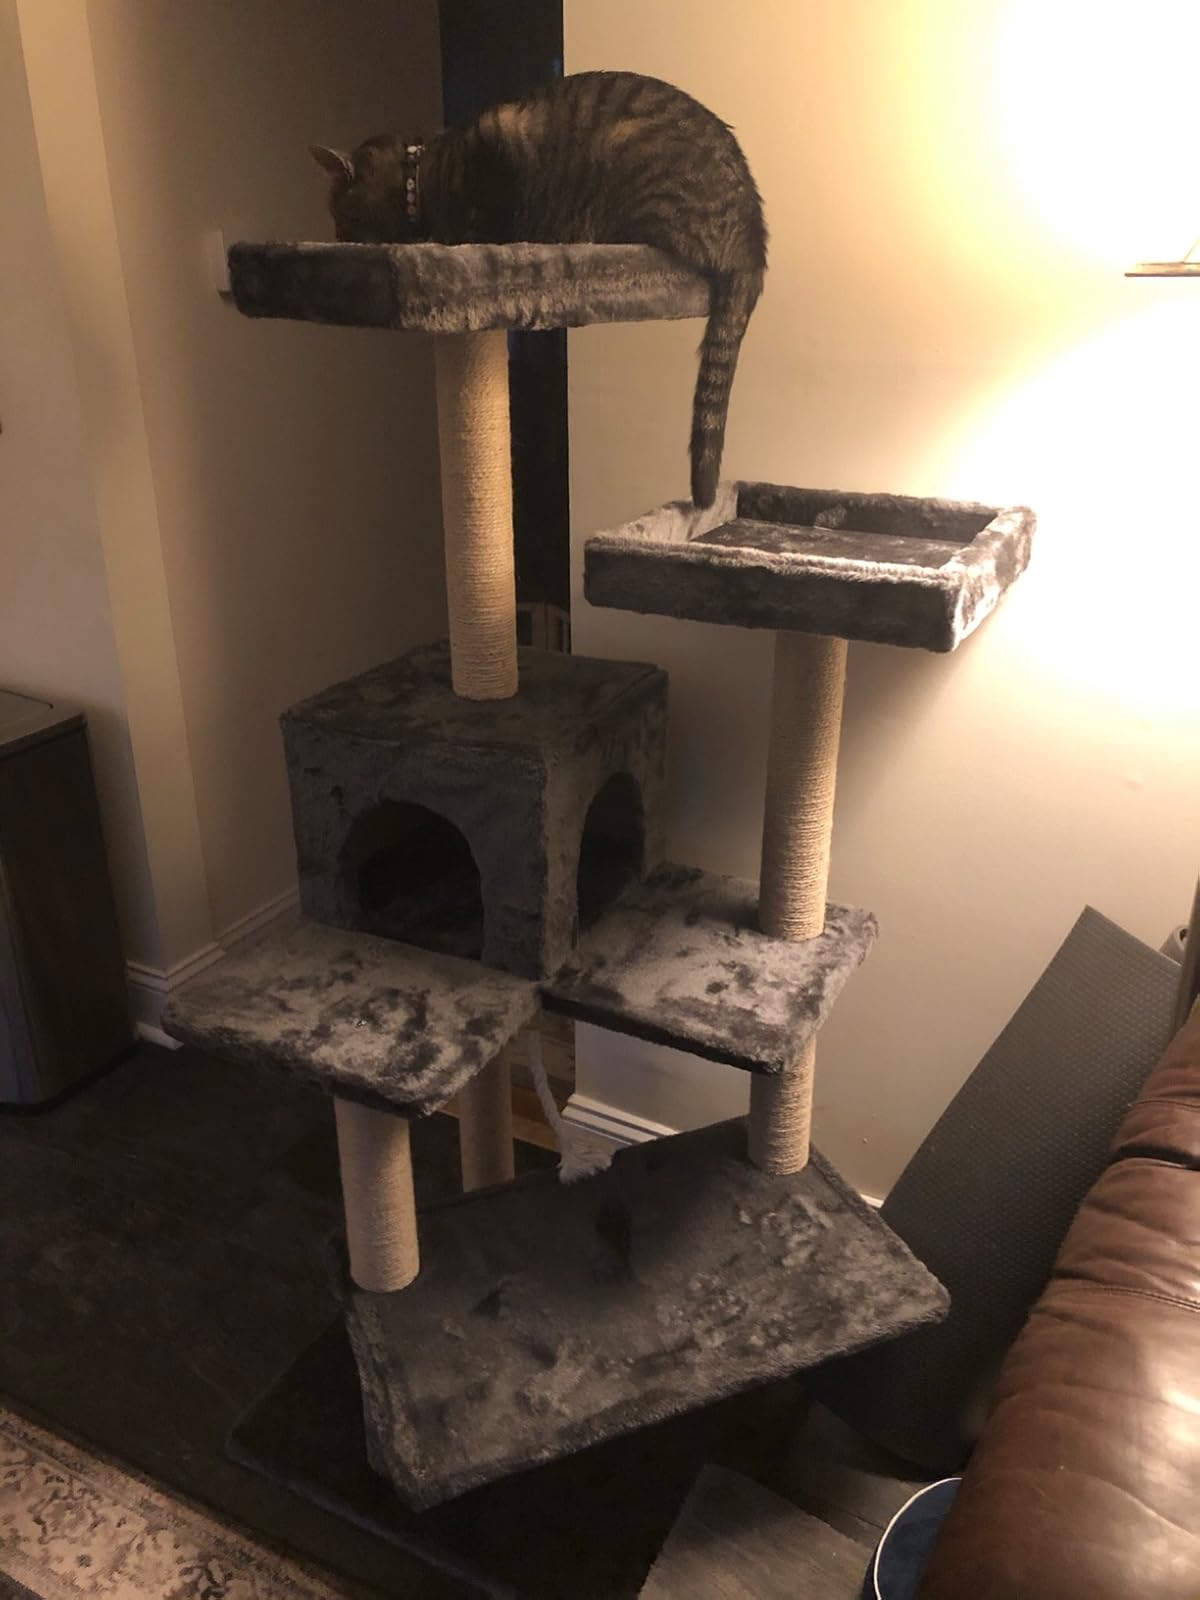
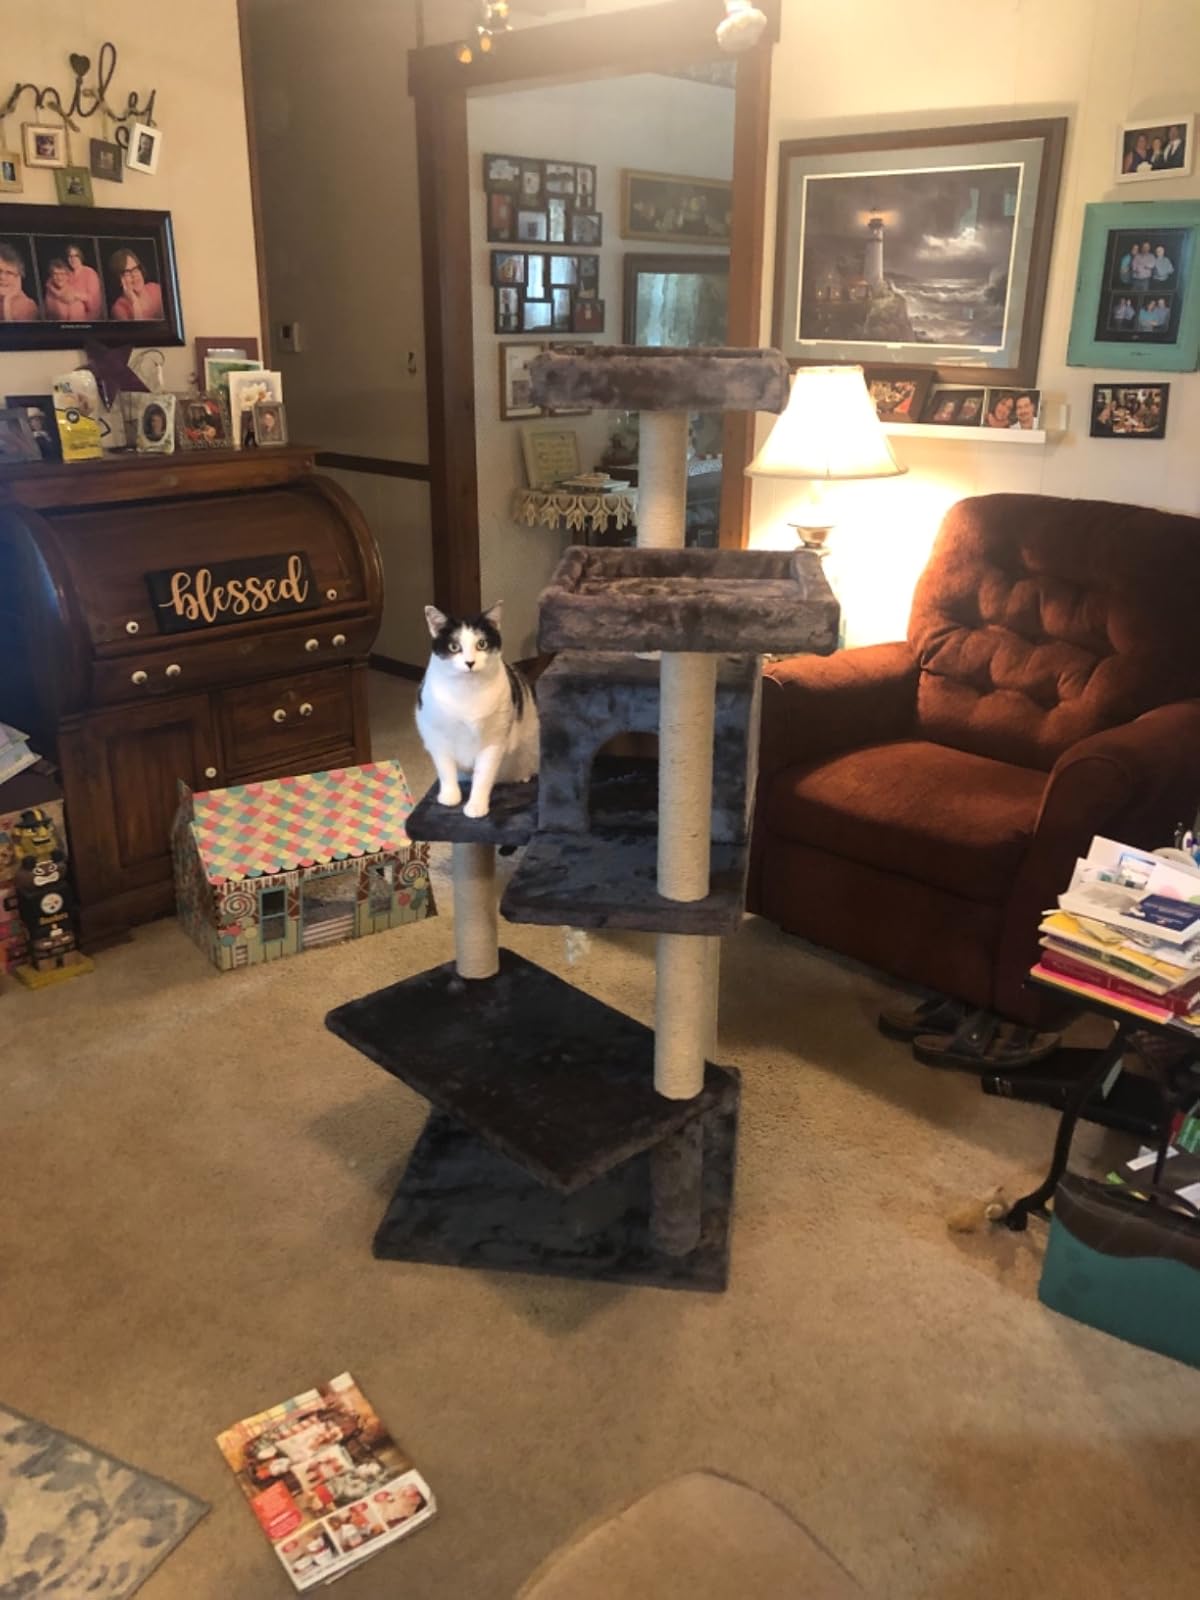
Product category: items_cat tree
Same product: yes